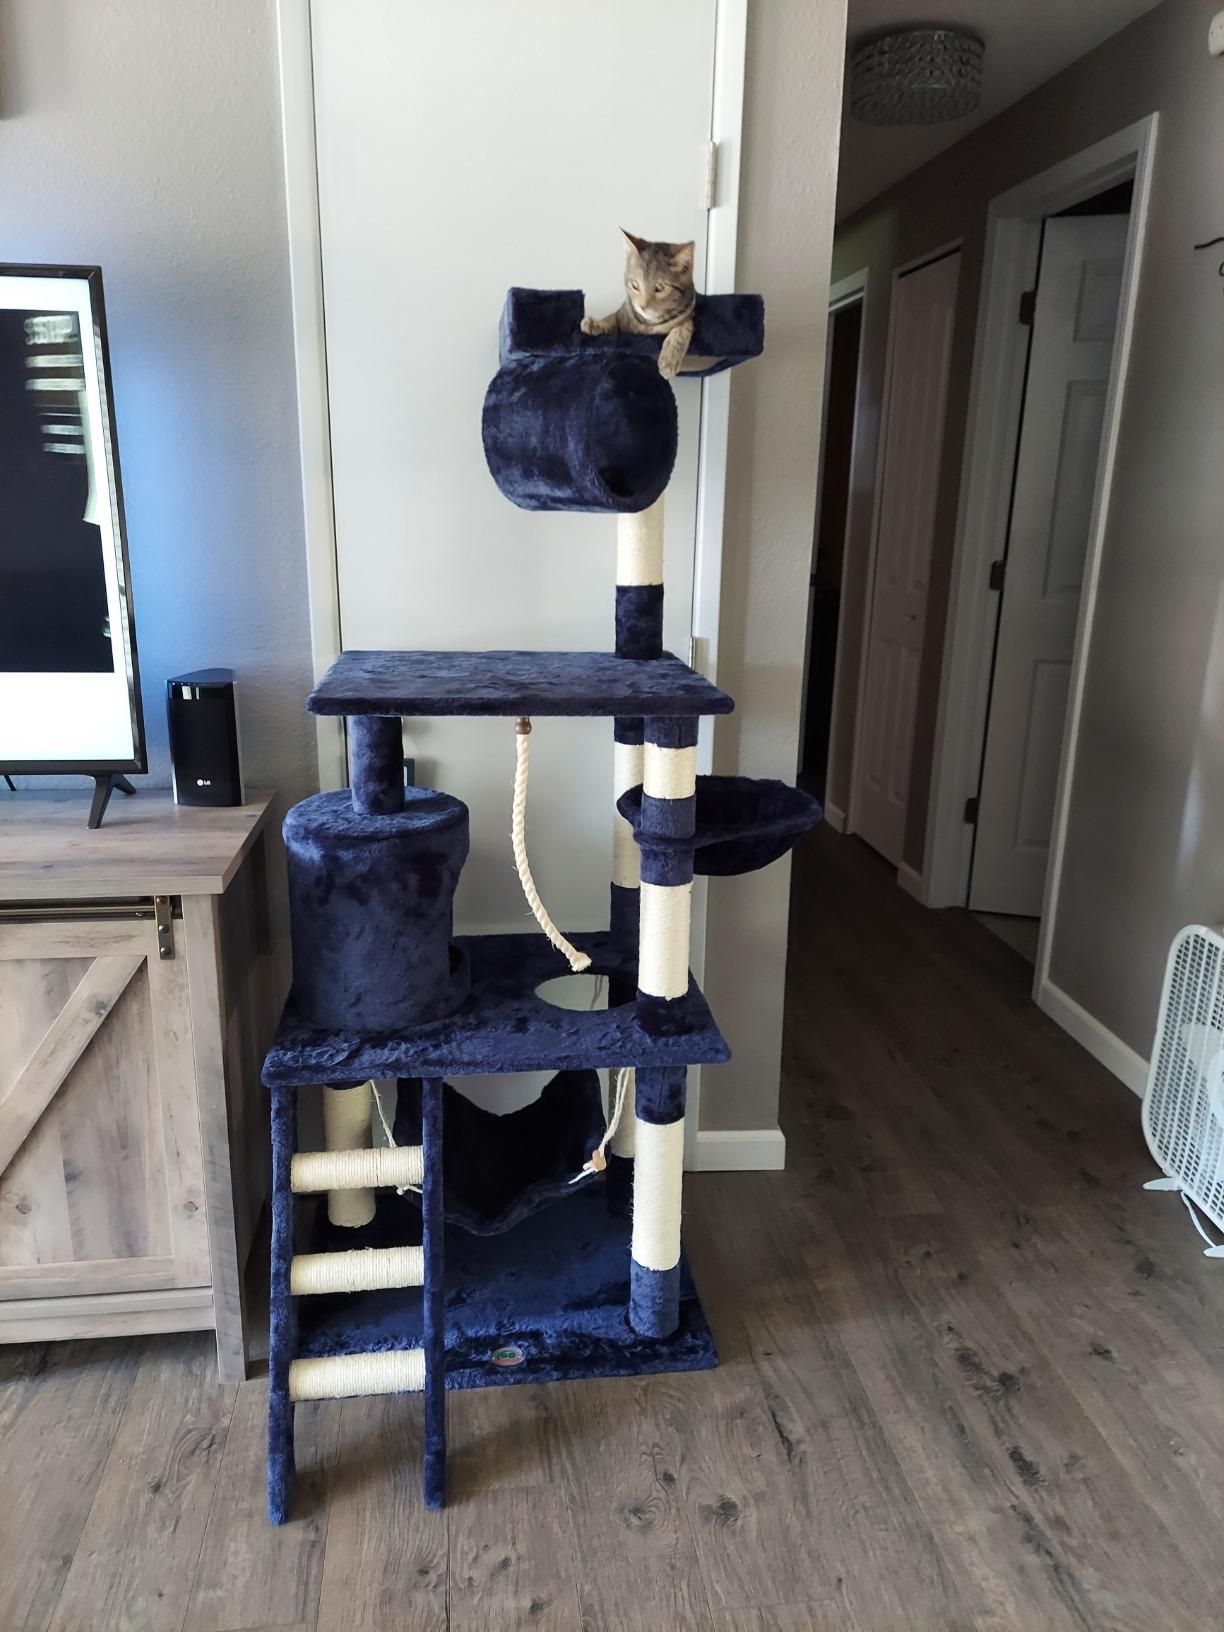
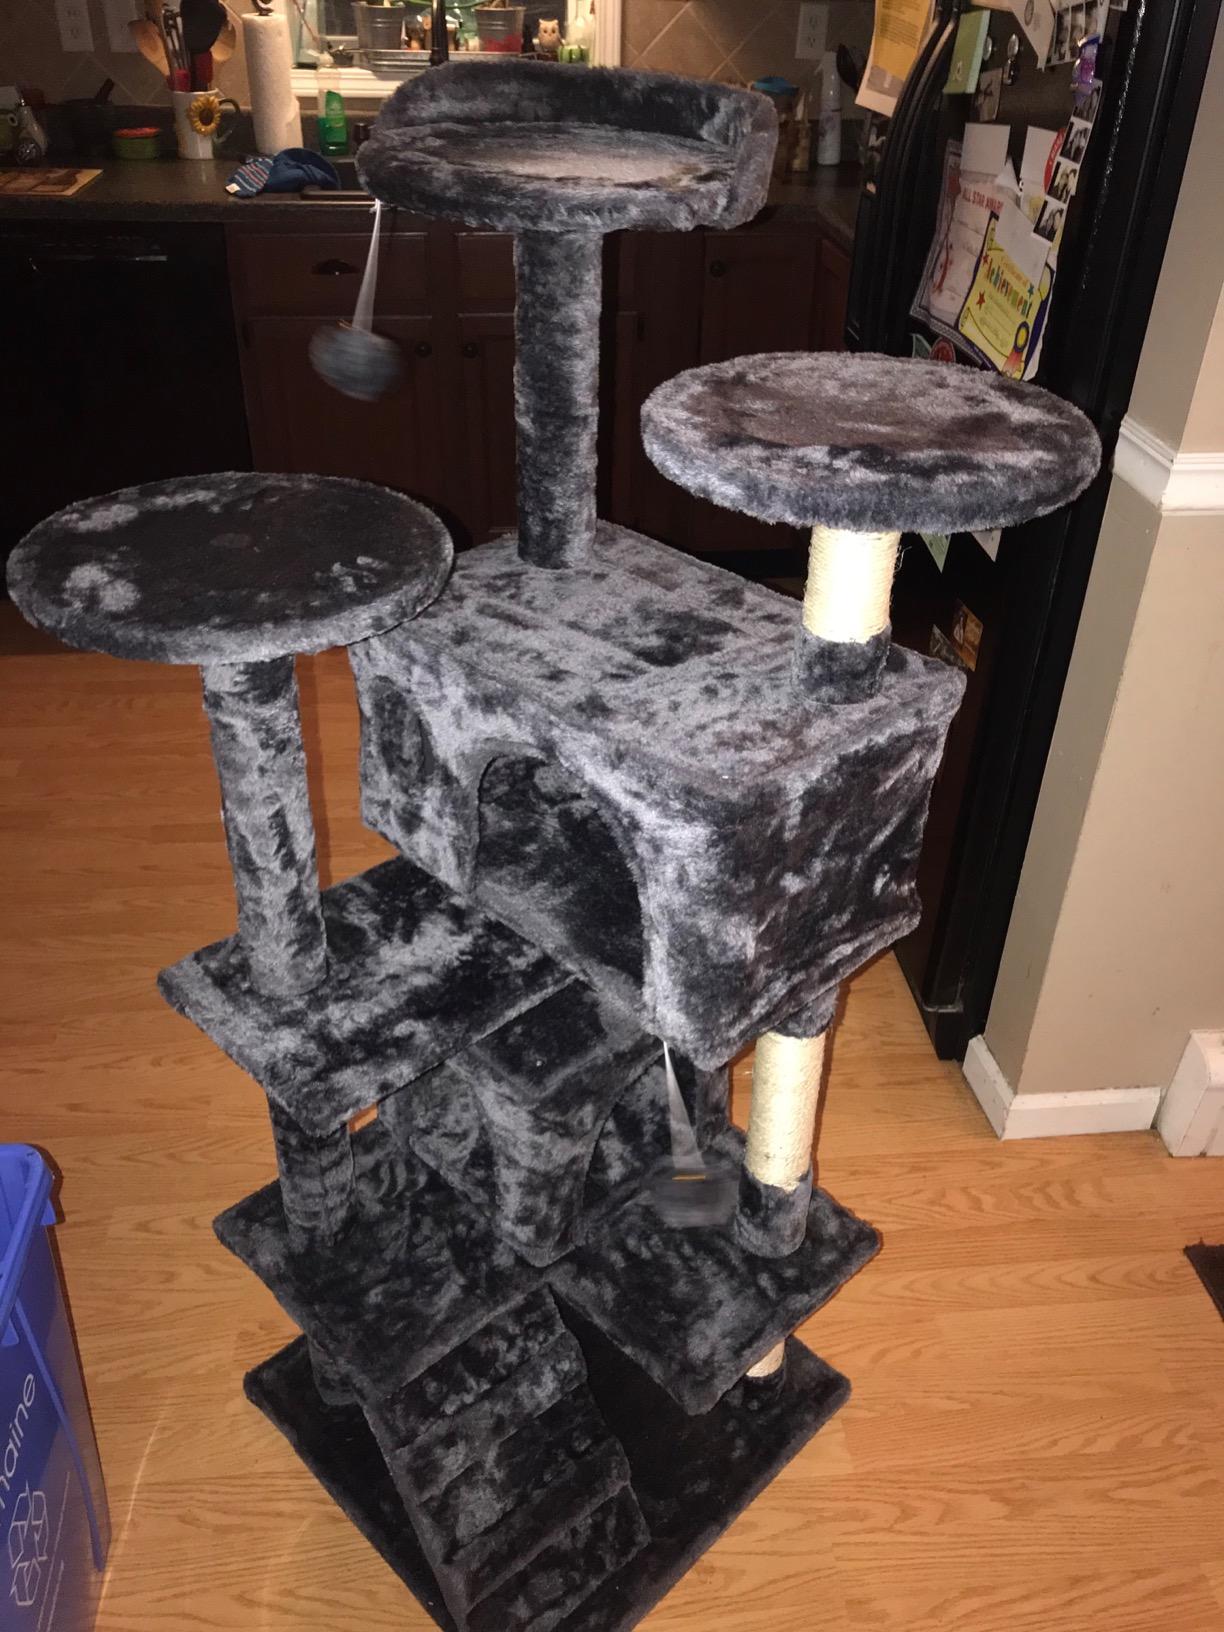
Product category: items_cat tree
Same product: no